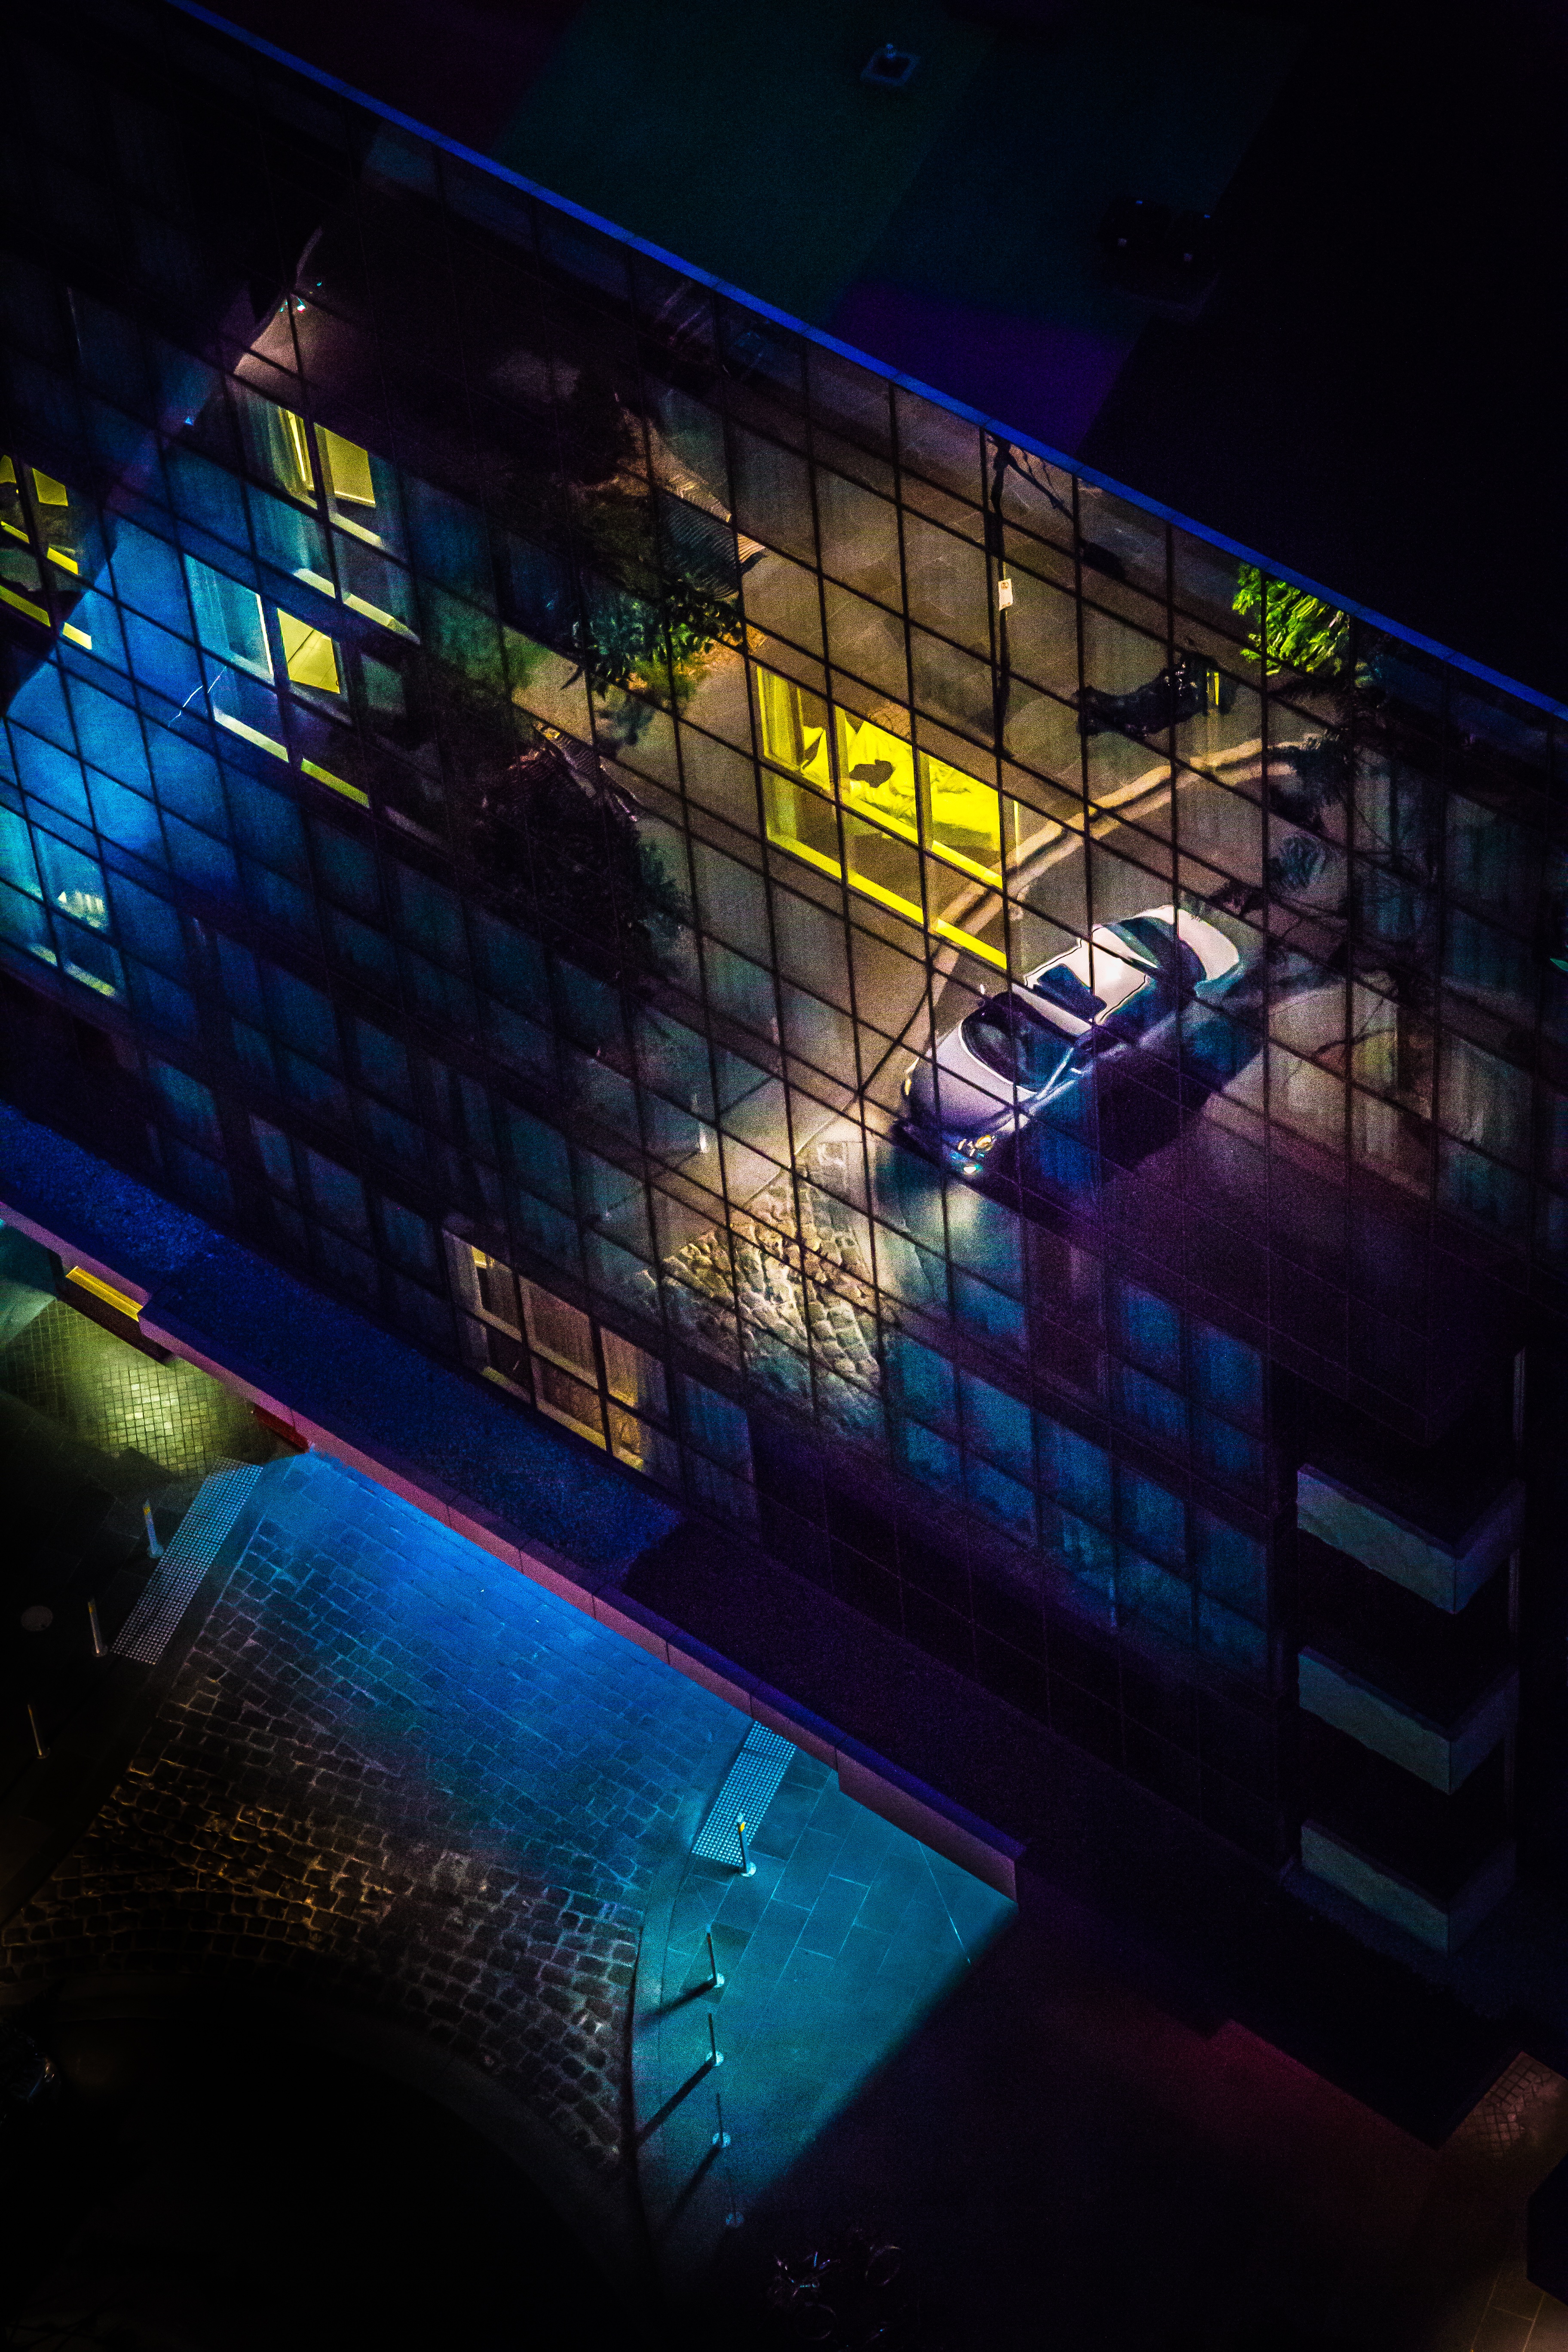
light, night, window, building, reflection, color, space, facade, darkness, blue, exterior, shape, screenshot, computer wallpaper, display device